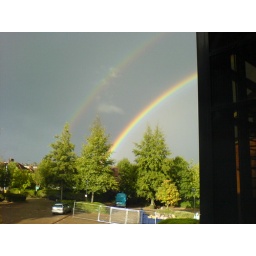
A nice double rainbow from the window of my office in Watford.